John Abizaid

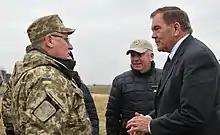
Abizaid and Tom Ridge speak with Pavel Tkachuk in 2016

On 20 December 2006, it was announced that Abizaid would step down from his position and retire in March 2007. He had planned to retire earlier, but stayed at the urging of Donald Rumsfeld. On 16 March 2007, Abizaid transferred command to Admiral William J. Fallon, after serving longer as commander of U.S. Central Command than any of his predecessors.